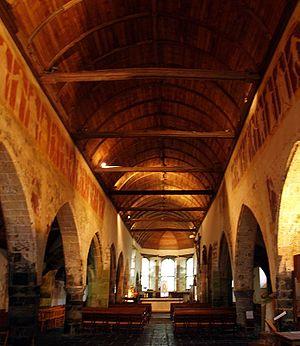
Chapelle Kermaria an Iskuit, commune de Plouha, Côtes-d'Armor (22), France. La nef.
La chapelle de Kermaria an Iskuit est située dans le hameau de Kermaria en Plouha, la chapelle de Kermaria an Iskuit se dresse au milieu de la campagne. Elle a été bâtie au XIIIᵉ siècle. Elle fait l’objet d’un classement au titre des monuments historiques depuis le 3 juillet 1907.